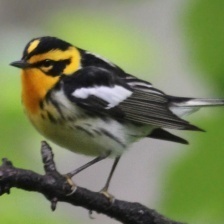
Species: BLACKBURNIAM WARBLER
Scientific name: SETOPHAGA FUSCA